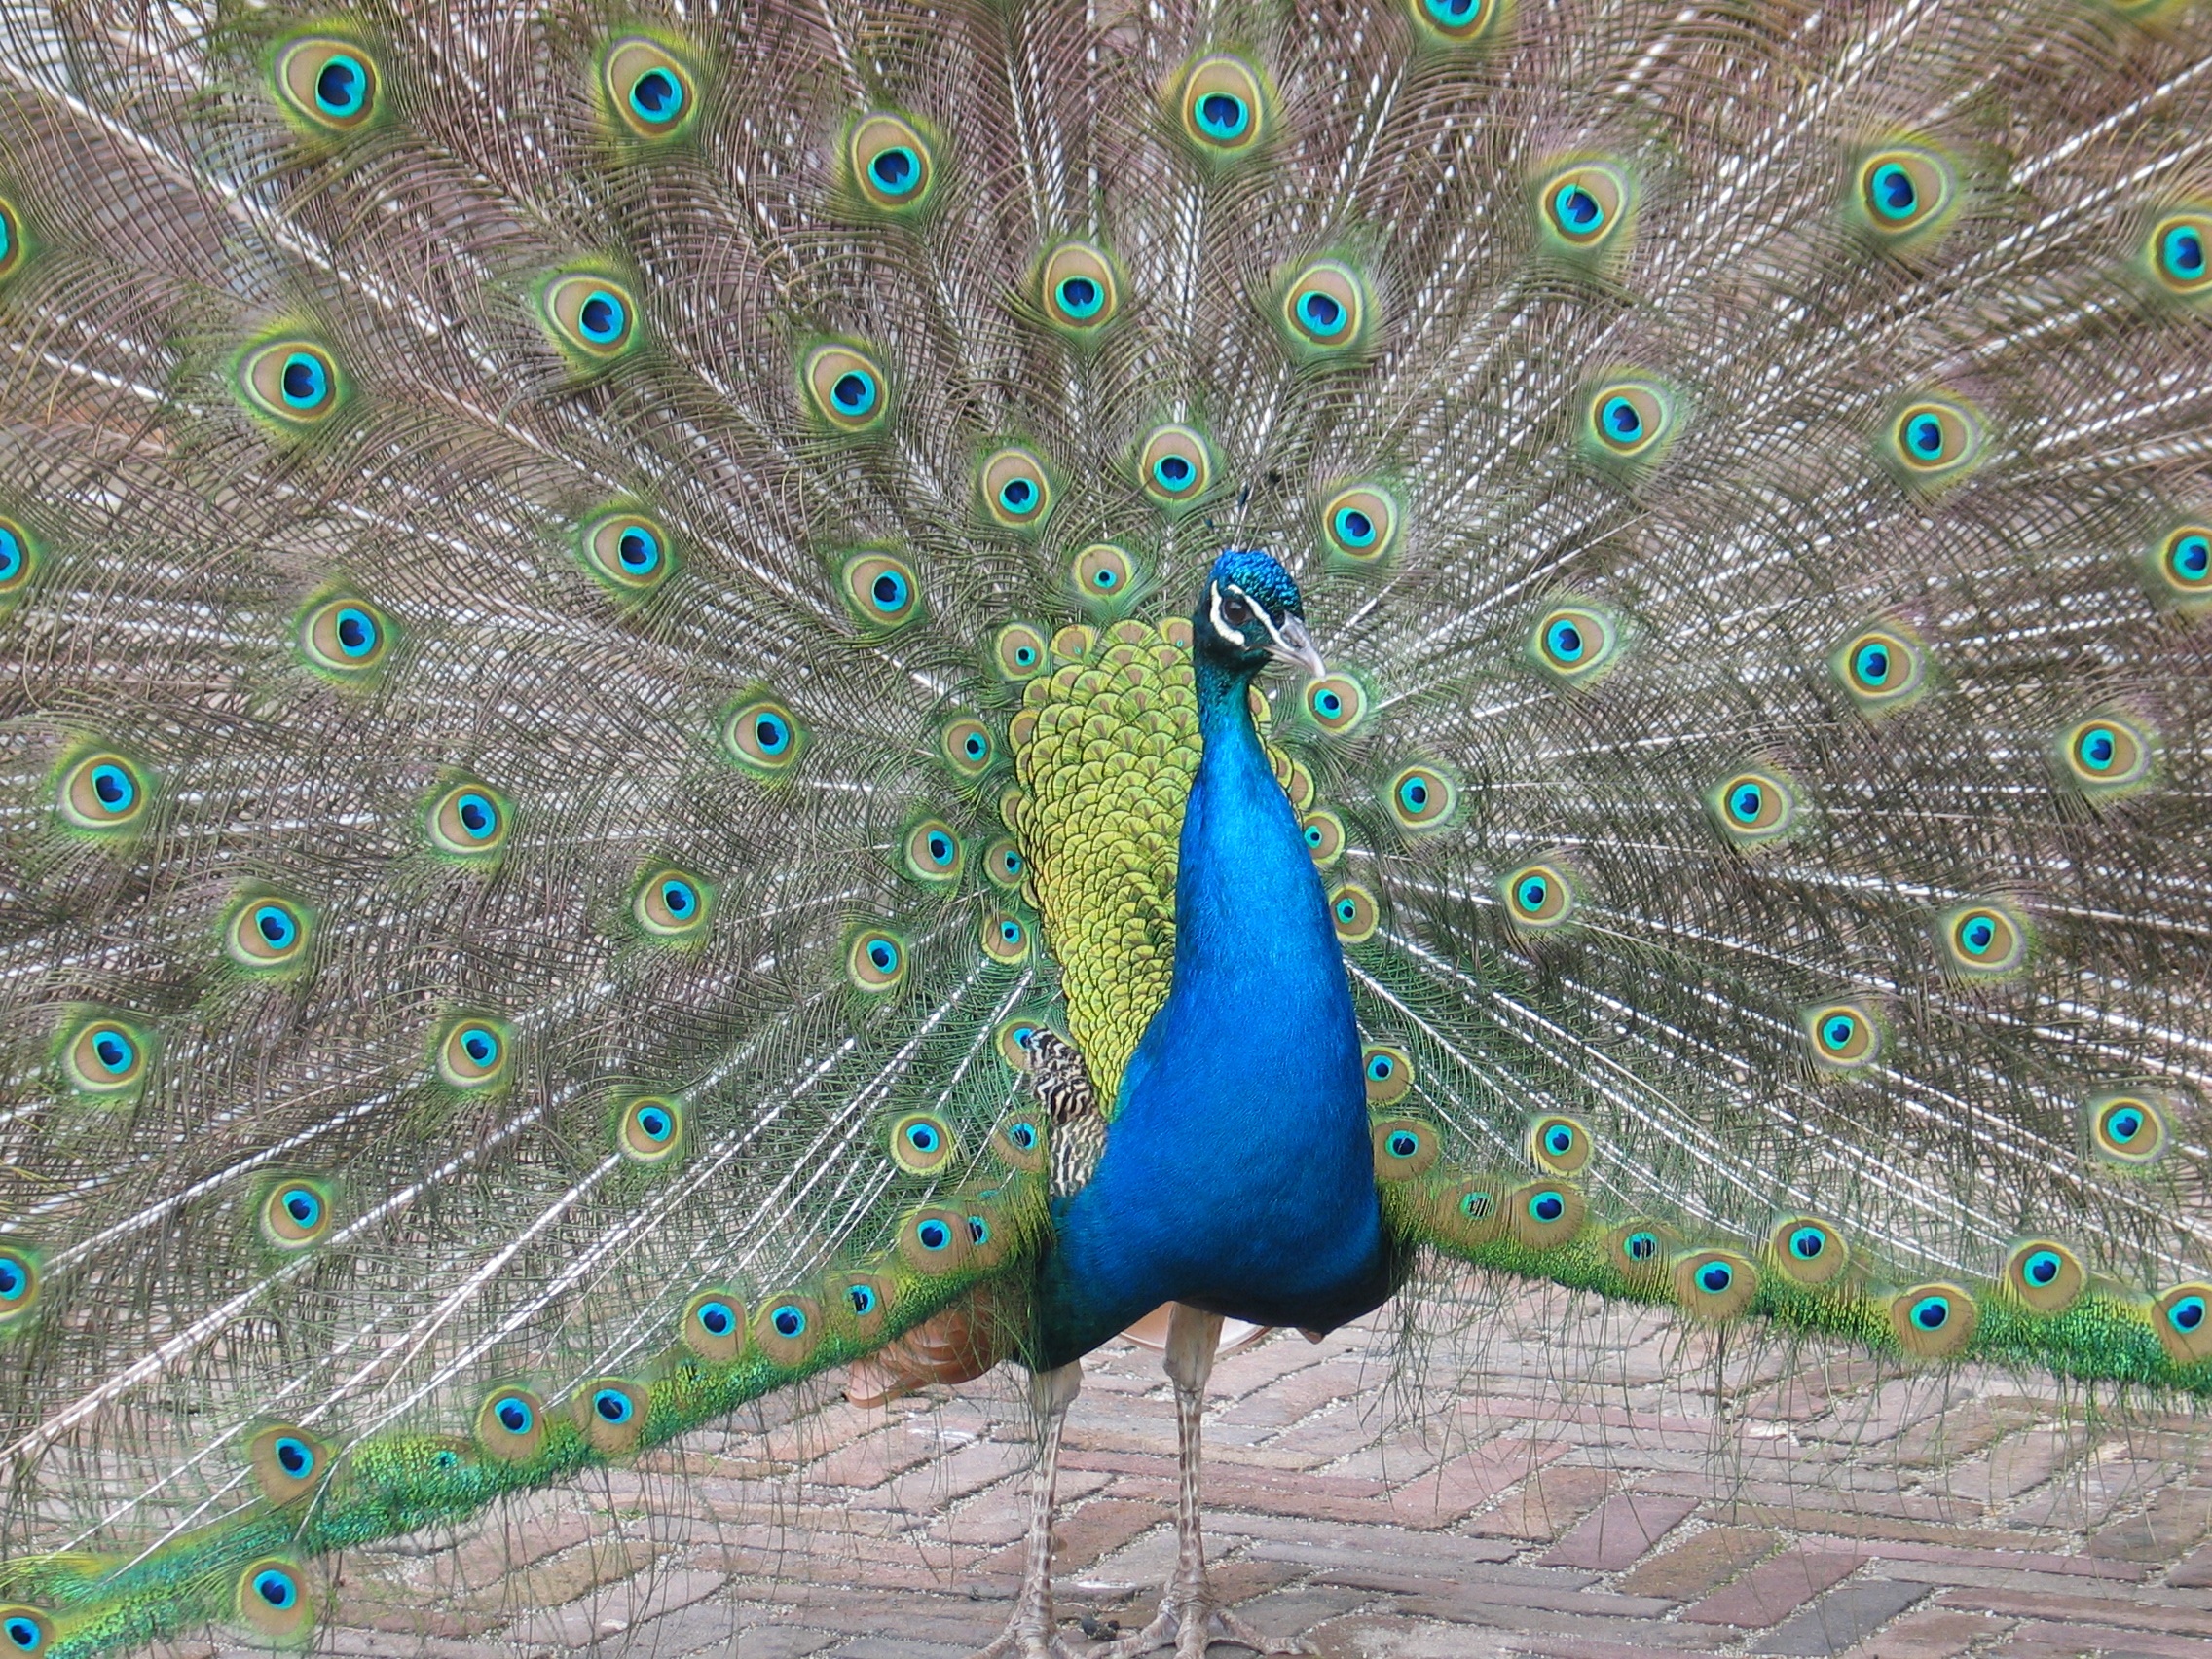
nature, bird, wing, green, beak, blue, fauna, peacock, feathers, eye, galliformes, vertebrate, peafowl, phasianidae